Electric violin

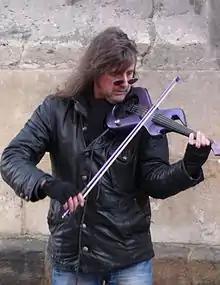
Ed Alleyne-Johnson playing an electric violin

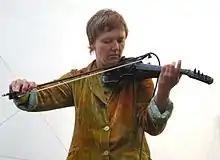
Mia Zabelka playing an electric violin

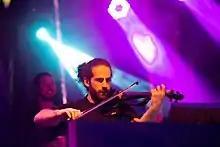
Paji playing an electric violin

Although the violin is an instrument used extensively in classical music, electric violins are generally employed by classical performers only in the performance of contemporary classical music. The electric violin is more frequently used by non-classical musicians in popular genres such as metal, rock, hip hop, electronic music, pop, jazz/jazz fusion, country, new-age, and experimental music.